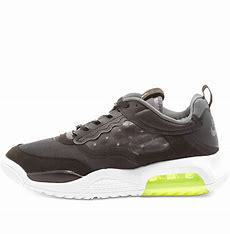
Brand: Jordan
Model: Max 200